Incirlik Air Base

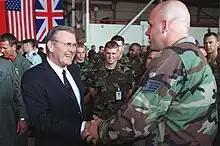
Secretary of Defense Donald Rumsfeld during his visit to Incirlik Air Base, 4 June 2001

Between 1992 and 1997 Vickers VC10s from No. 101 Squadron RAF were based here for Operation Warden over Iraq.